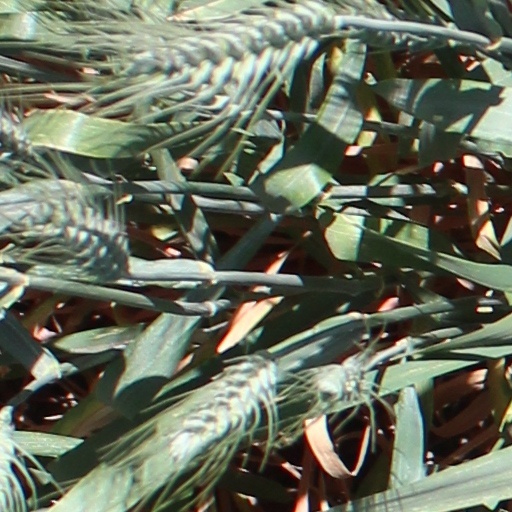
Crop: wheat